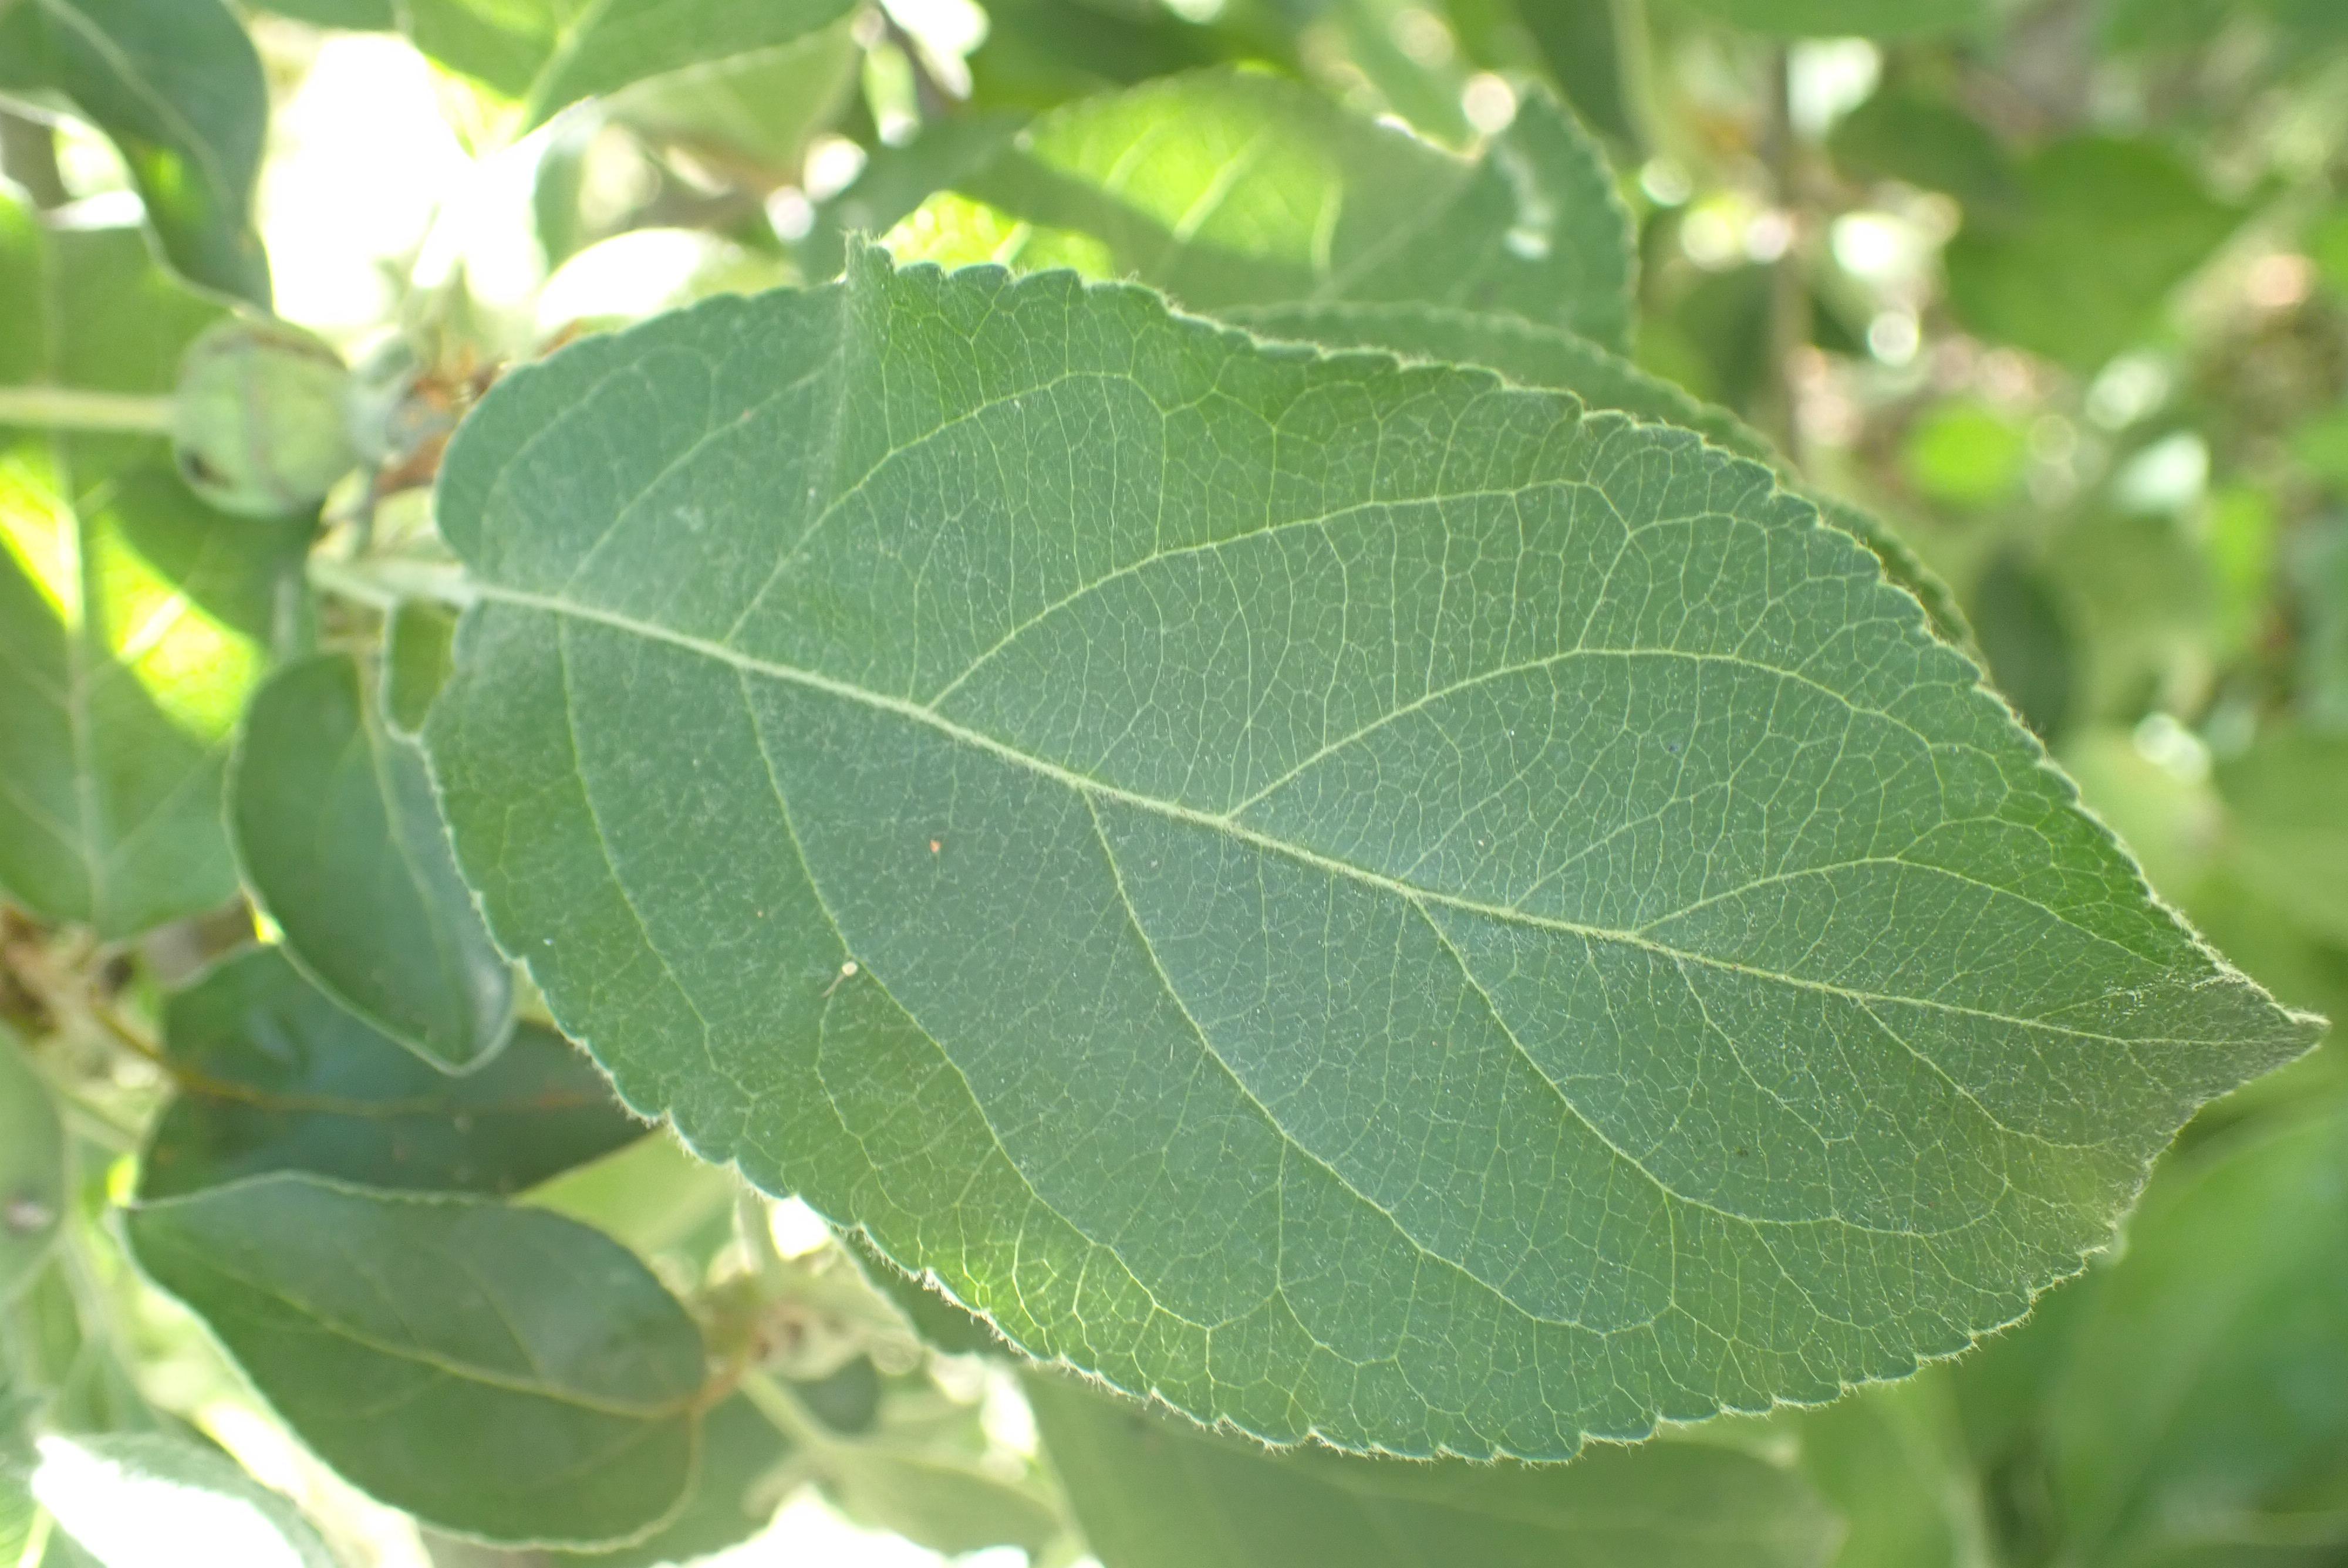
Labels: healthy